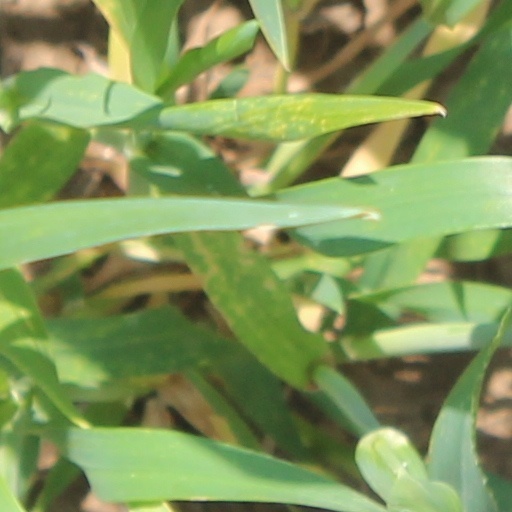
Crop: wheat